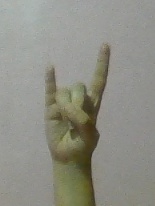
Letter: la